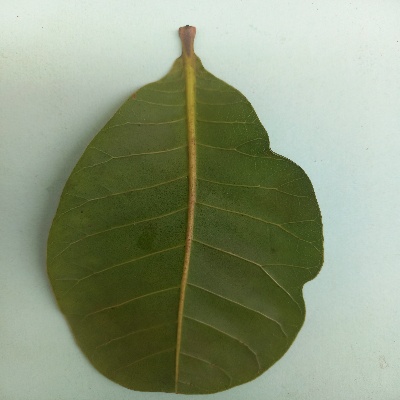
Crop: Cashew
Condition: healthy